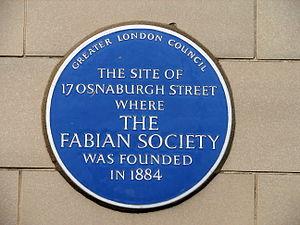
La Fabian Society ou Société fabienne est à la fois un cercle de réflexion et un club politique anglais de centre-gauche créé en 1884. De mouvance socialiste et réformatrice, elle a été partie prenante de la création du Parti travailliste en 1900 et la refonte de celui-ci dans les années 1990 avec le New Labour. Elle a compté dans ses rangs tous les premiers ministres travaillistes anglais jusqu'à 2010, ainsi que les premiers chefs d'État et de gouvernement d'anciennes colonies britanniques tels que l'Inde, le Pakistan ou Singapour.